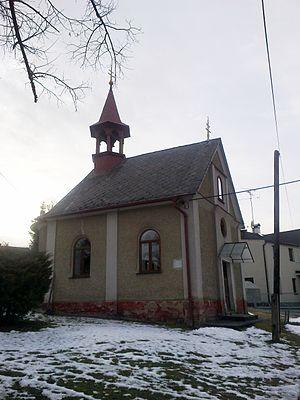
Horní Radechová est une commune du district de Náchod, dans la région de Hradec Králové, en Tchéquie. Sa population s'élevait à 501 habitants en 2017.